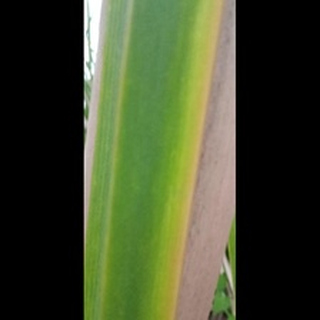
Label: sugarcane_yellow_leaf_disease